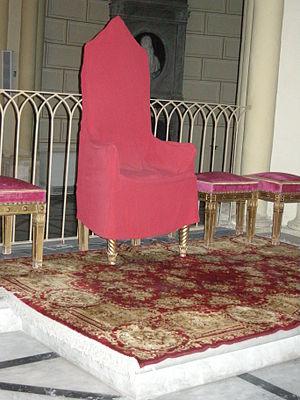
Le Patriarche latin de Jérusalem est l'un des patriarches catholiques orientaux. C'est le titre le plus ancien parmi tous les patriarches catholiques orientaux puisqu'il date de 1099 et le seul de rite latin.